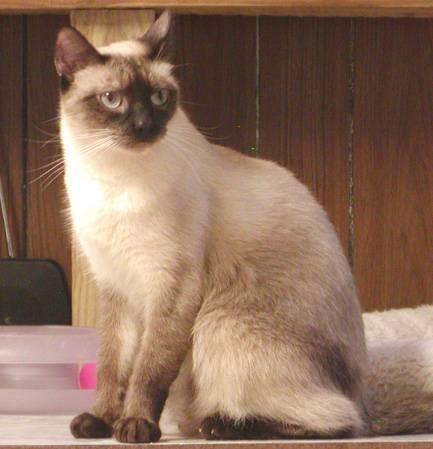
cat